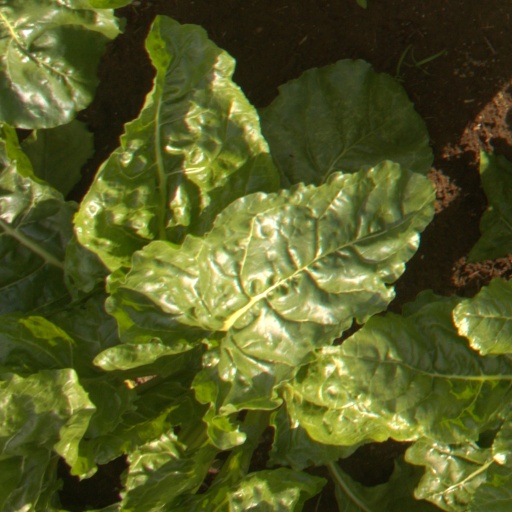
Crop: sugar beet